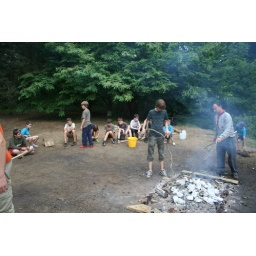
A chicken breast dish with mushrooms, orange and orange juice. cooked in the embers until the chicken is NOT pink!